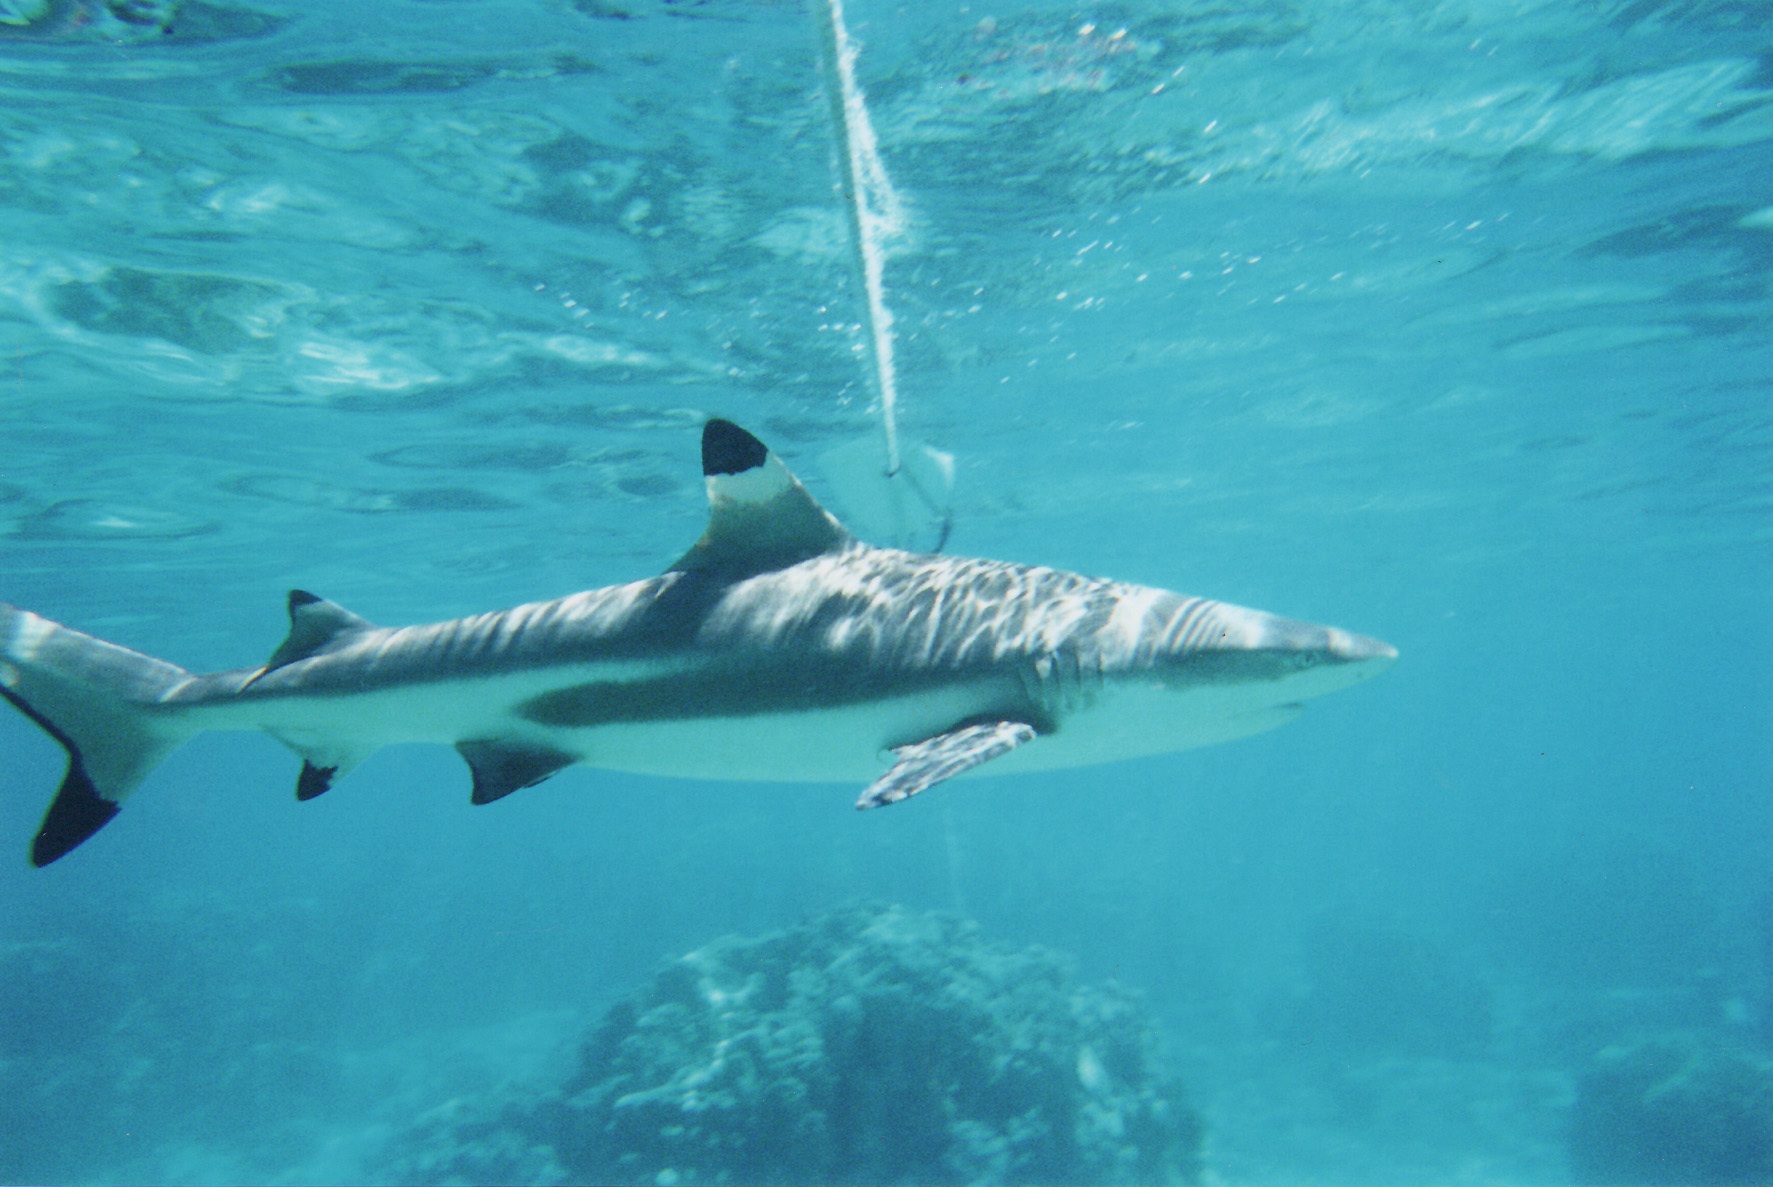
biology, fish, shark, vertebrate, marine biology, requiem shark, cartilaginous fish, great white shark, lamniformes, lamnidae